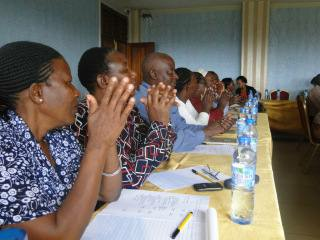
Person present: Yes